Cherdyn, Perm Krai

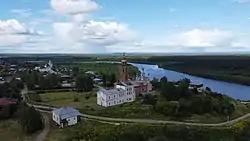
Historical center of Cherdyn and Kolva river

Local authorities advertise Cherdyn to tourists as the capital of the ancient Principality of Great Perm. This information is based on an 1835 study by the Swedish historian A.M. Strinnholm as well as the 1815 study by the Russian historian Nikolay Karamzin. Strinnholm mentioned that the last trip of Scandinavian Vikings to Bjarmia (aka the Great Perm) happened in 1222. Four well-equipped ships of Haakon IV of Norway burned Bjarmian towns to the ground.